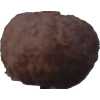
Label: orange_peeled